Sonic Underground

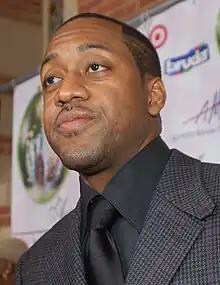
Jaleel White, in addition to reprising his role as Sonic from DiC's previous shows, also provided the voice for the character's siblings Manic and Sonia.

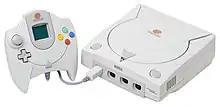
"Sonic Underground" was originally produced to help gain interest in the Dreamcast.

It is often claimed that the newly Sega of America CEO Shoichiro Irimajiri contacted DIC CEO Andy Heyward to make a new Sonic cartoon, which would help gain interest in buying their new console, the Dreamcast. "Sonic Underground" started production in early 1997, around the same time the development of both the Dreamcast and "Sonic Adventure" had started. The show bible was written as early as March 1997. The show was publicly announced as early as December 1997.